Little Italy, Toronto

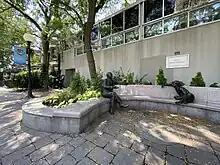
A statue of Johnny Lombardi, who launched Canada's first multicultural radio station in 1966 from Little Italy.

Italians arrived in Toronto in large numbers during the early 20th century. Italians first settled in an area then known as The Ward, centred on University Avenue and College Street. Approximately 40,000 Italians came to Canada during the interwar period of 1914 to 1918, predominantly from Southern Italy where an economic depression and overpopulation had left many families in poverty. Son to Italian immigrants, Johnny Lombardi was born in The Ward in 1915, and went on to found one of the first multilingual radio stations in Canada, CHIN in 1966, in Palmerston–Little Italy. By the 1920s, most Italians had moved west of Bathurst Street and the College-Clinton area had emerged as the city's major Little Italy. They mainly immigrated to Toronto—increasing from 4,900 Italians in 1911, to 9,000 in 1921, constituting almost two percent of Toronto's population.